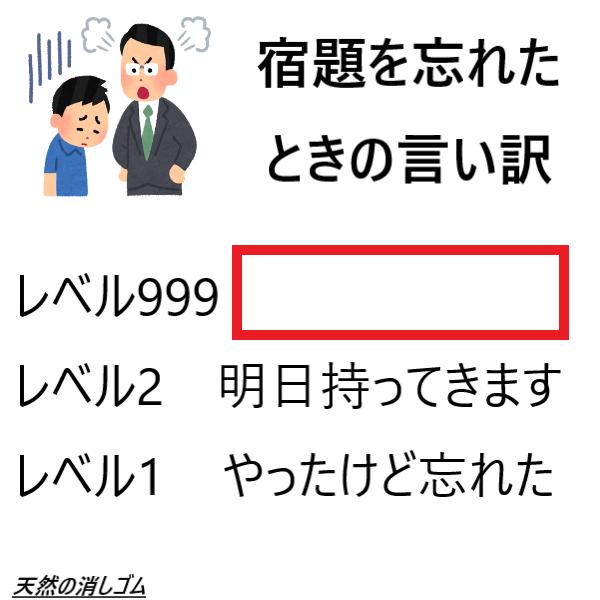
回答: 宿題?欲しけりゃくれてやる!探せっ!家に全てを置いて来た!